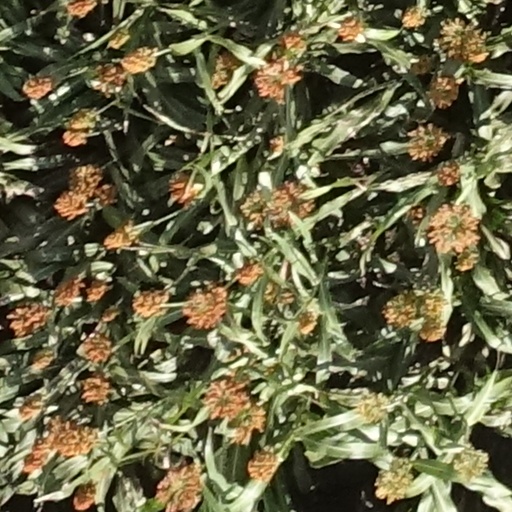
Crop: sorghum